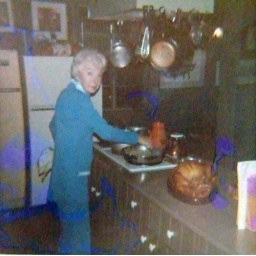
My grandmother at the lake house (the old hunting lodge) cooking in that huge kitchen.